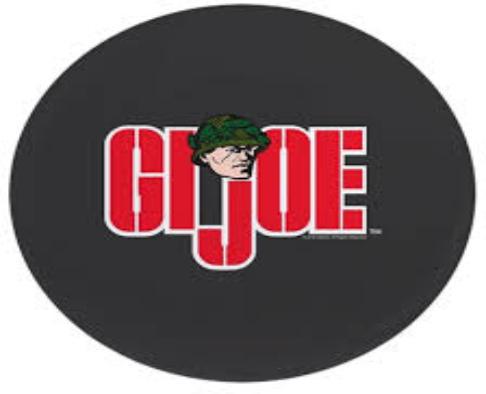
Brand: g.i. joe
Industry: Leisure